Jordi Murphy

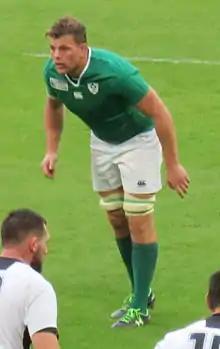
Murphy playing for Ireland against Romania during the 2015 Rugby World Cup

Jordi Murphy (born 22 April 1991) is a former Irish international rugby player. He played for provincial and United Rugby Championship side Ulster as a loose forward, and played for the Ireland national rugby union team.